First Niagara Bank

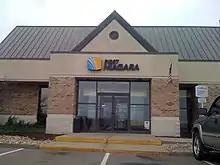
A First Niagara branch in Cranberry Township, Pennsylvania along U.S. Route 19 just off the Pennsylvania Turnpike. This is a former National City branch.

PNC, which had acquired National City in late 2008 with money from the $700 billion bailout plan after National City suffered losses in the subprime mortgage crisis, was required by the United States Department of Justice to sell 50 National City branches in the Pittsburgh area and 11 more branches in and around Erie to competitors, since the two banks had significant overlap in Western Pennsylvania—PNC and National City were number 1 and 2 in market share, respectively—and had potential antitrust issues in the area. (Even after the sale was completed, PNC retained a market-leading 46% share in the Pittsburgh market, with Citizens Financial Group in a distant second at 13%.) A dark horse candidate, the sale to First Niagara was considered a surprise, considering that PNC was also in negotiations with much larger banks such as JPMorgan Chase, Wells Fargo, Fifth Third Bank, KeyBank, Huntington Bancshares, and FNB Corporation for the branches. Fifth Third, Huntington, & FNB had existing branches in the market, while JPMorgan Chase's retail banking division & Key were in adjacent territories, and Wells Fargo was in the process of expanding its Eastern U.S. operations by way of its acquisition of Wachovia. Before the deal was announced, First Niagara was thought to be interested only in the Erie-area National City branches.